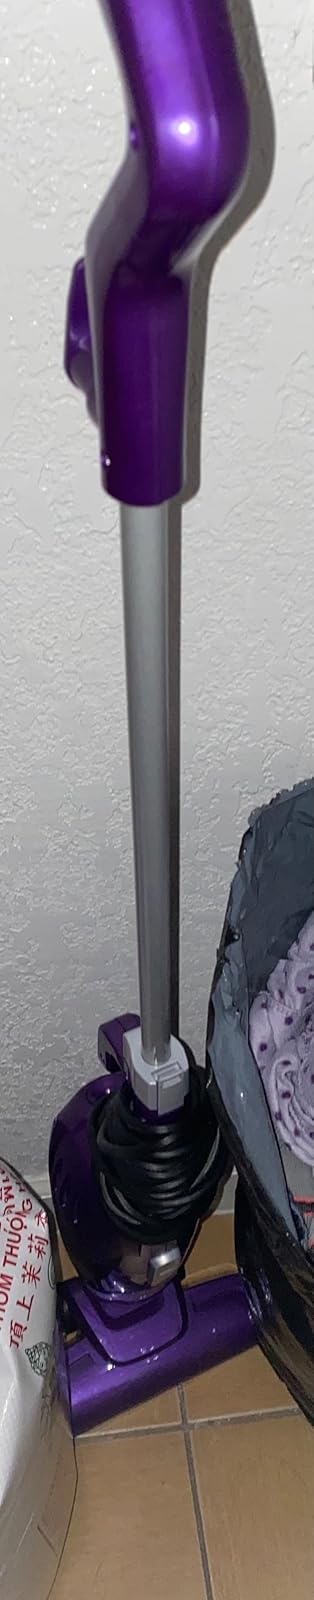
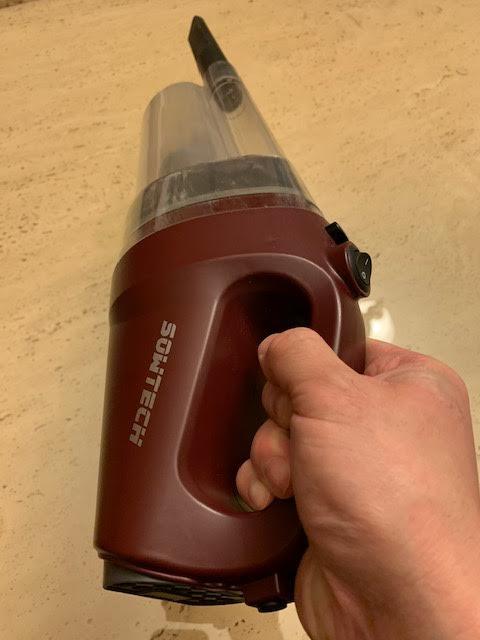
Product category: items_vacuum
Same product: no